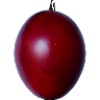
Label: tamarillo